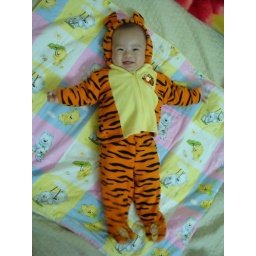
Piggy in tiger clothes